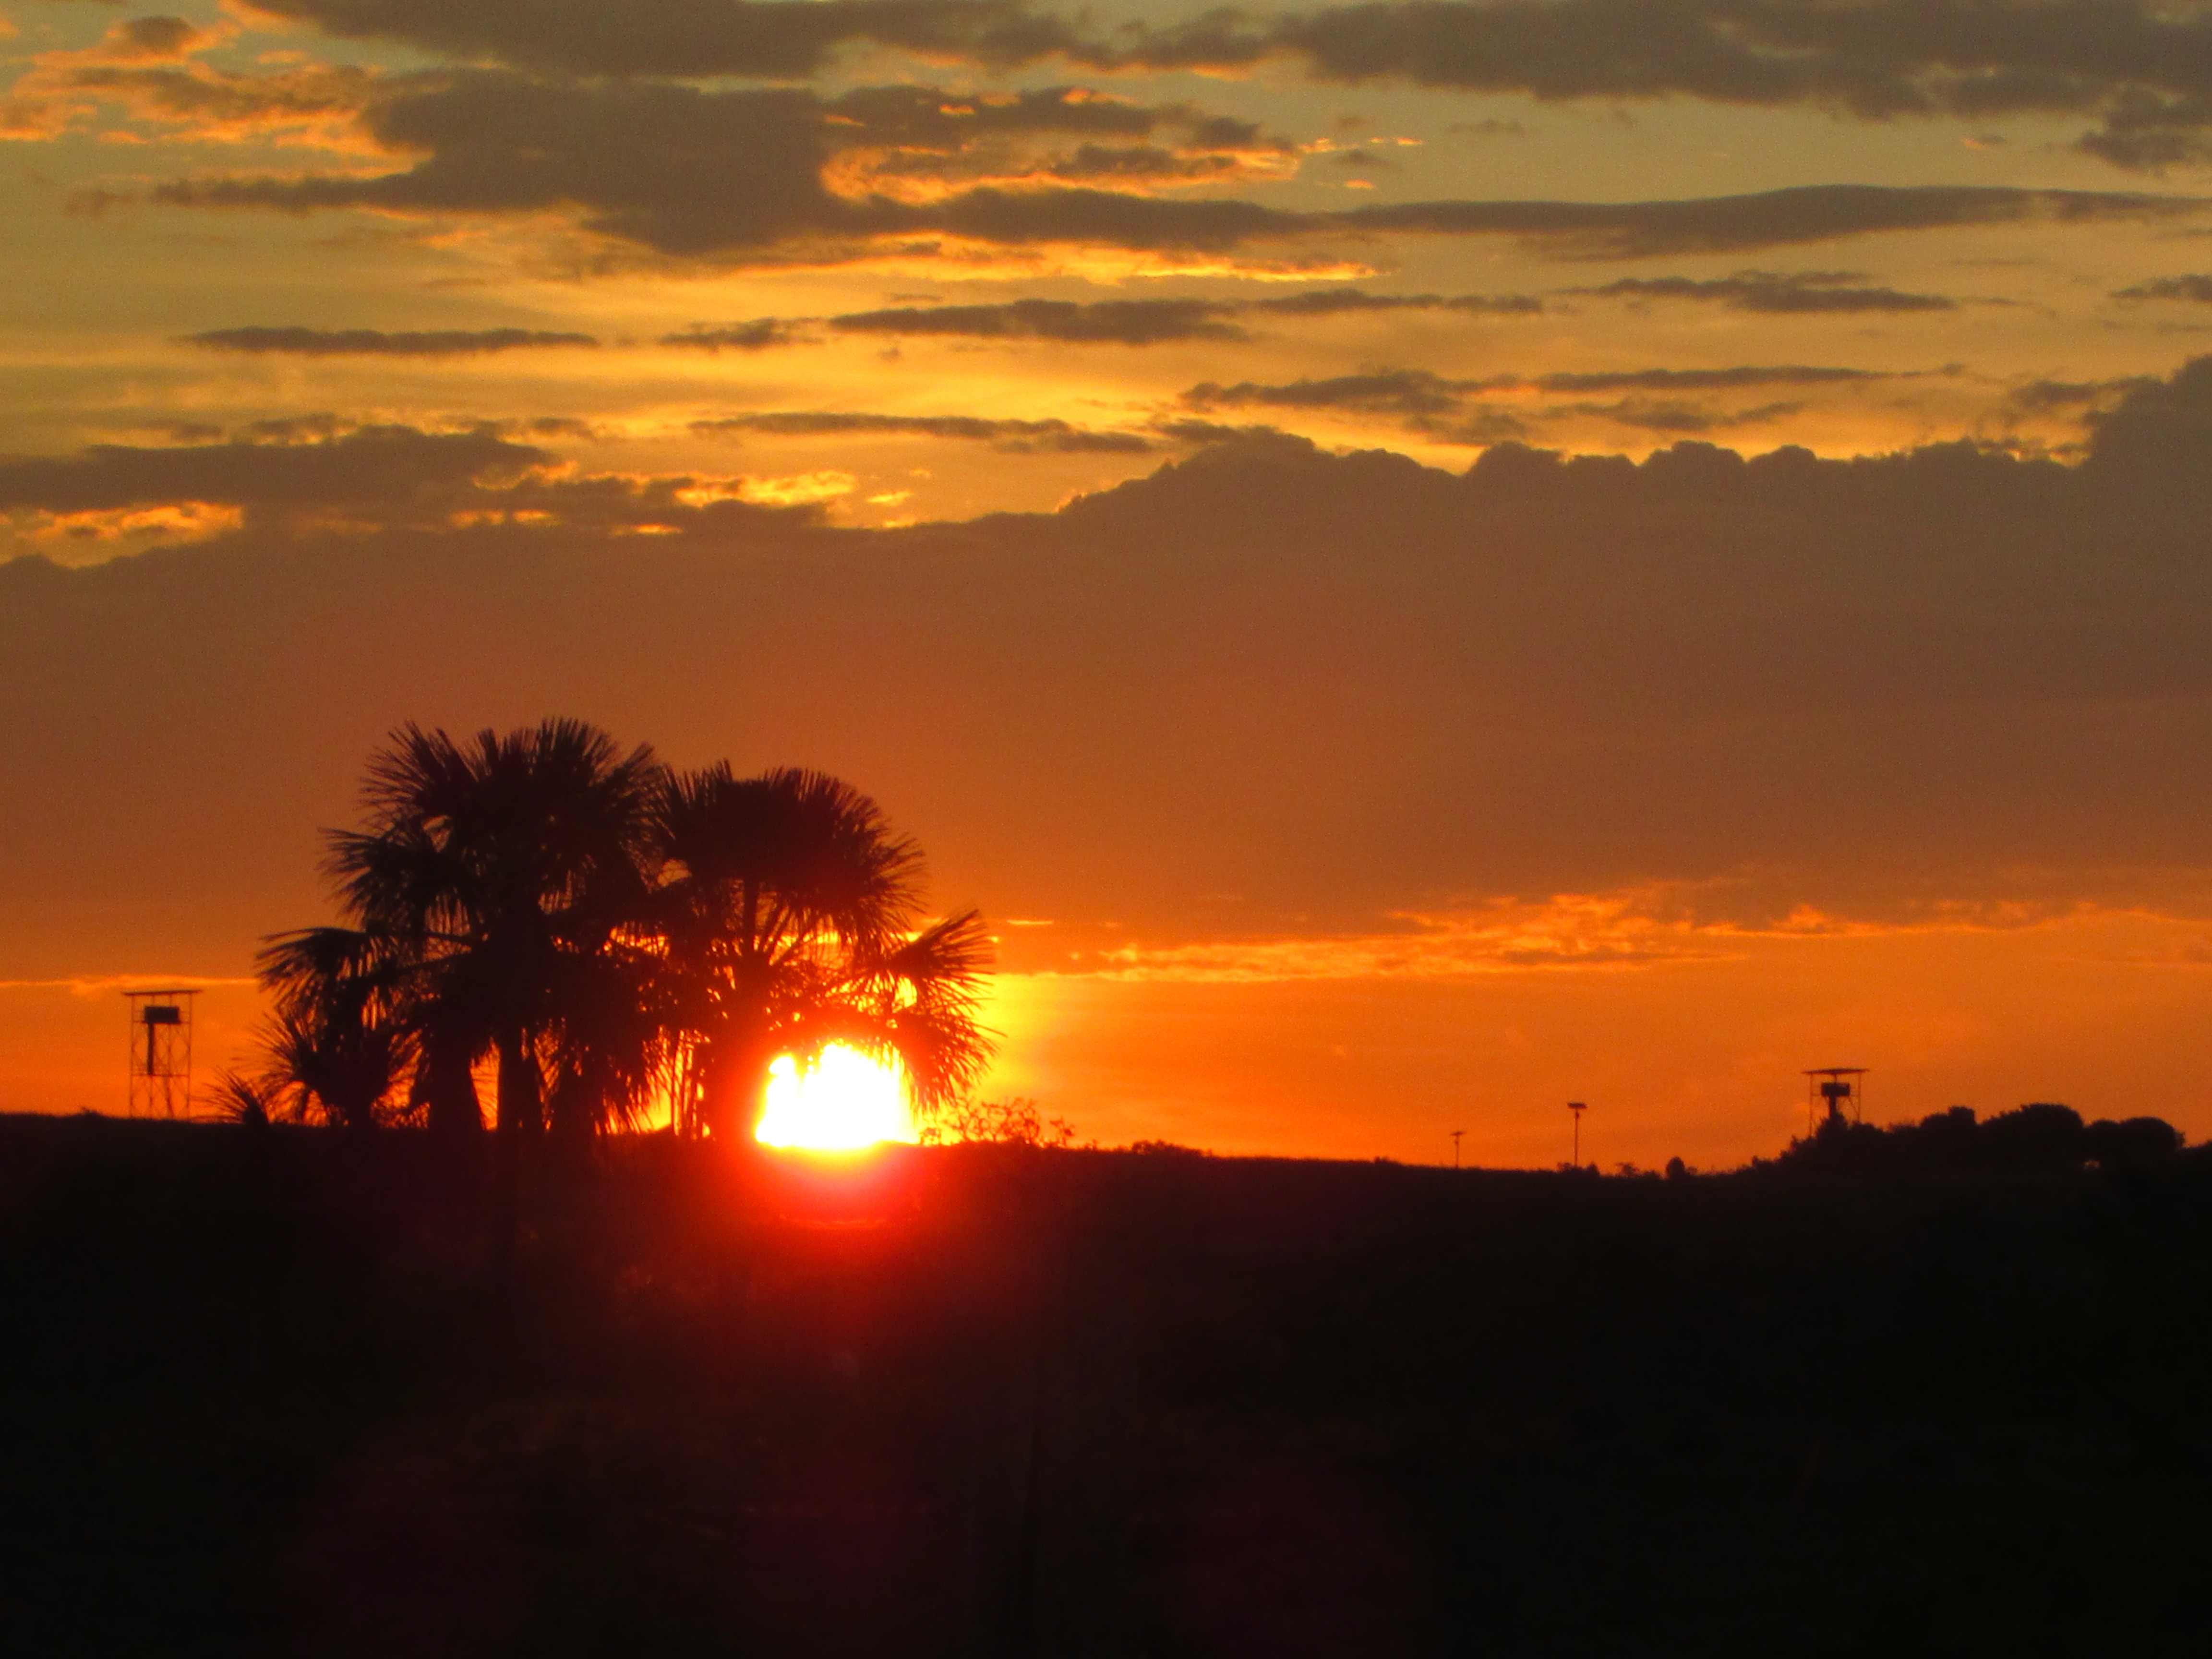
landscape, horizon, cloud, sky, sun, sunrise, sunset, field, sunlight, morning, dawn, atmosphere, dusk, evening, afterglow, ranger, atmospheric phenomenon, red sky at morning